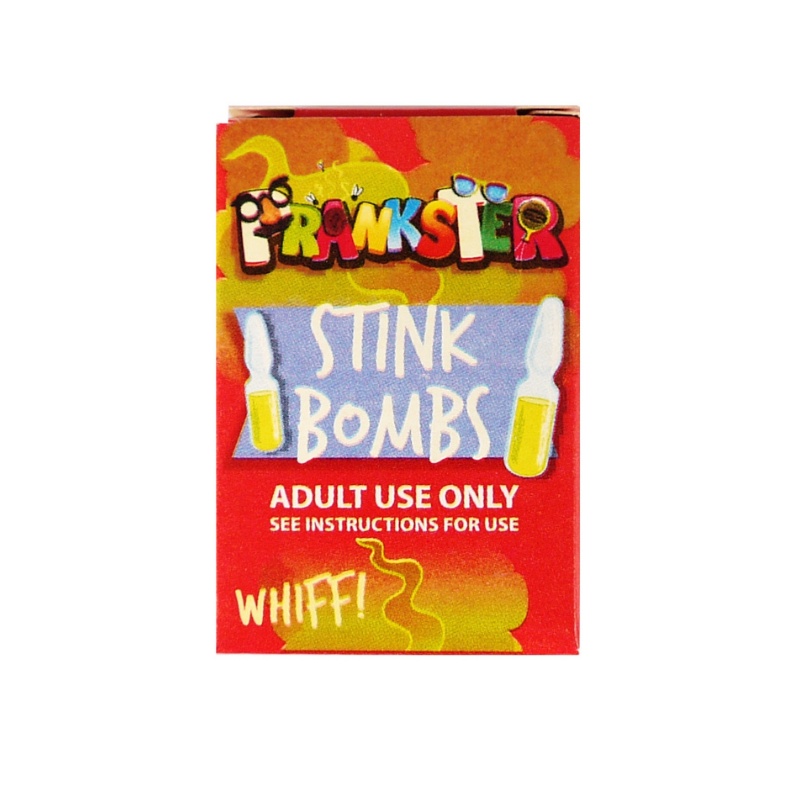
Pack of 3 Stink Bombs
Don't be that person who blends in with the crowd. Add a little stink to your style with Stink Bombs! Guaranteed to make your presence known with an unmistakable odour, these bombs are sure to leave a memorable impression! (Plus, they make for an excellent prank!) Share the Stink Bombs love with friends and family! With 3 glass stink bombs in one package, your stinky surprise will last you the whole season. Information: - 3 x Glass Stink Bombs per pack
Brand: PoundFun
Category: Arts & Entertainment > Party & Celebration